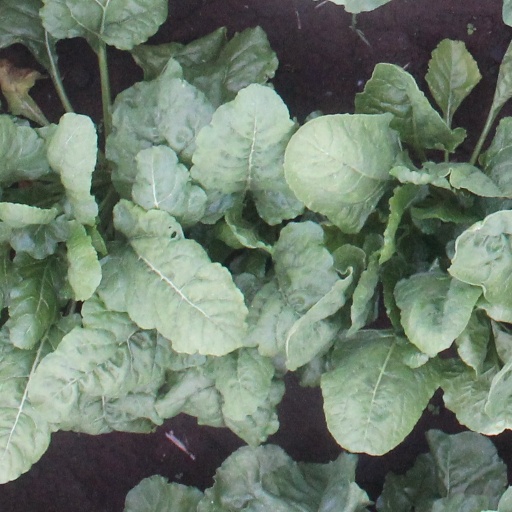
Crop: sugar beet